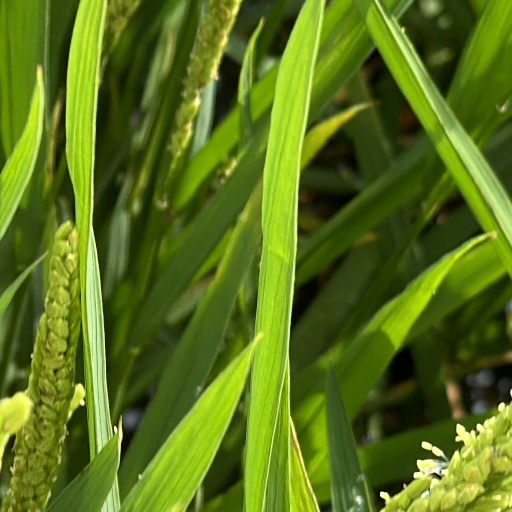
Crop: rice